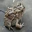
Label: frog